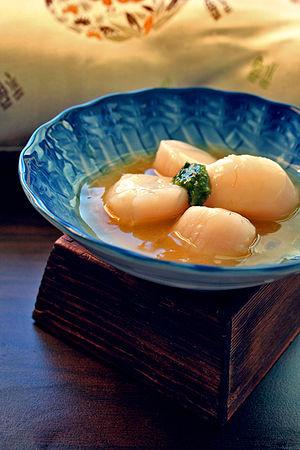
Le conpoy ou pétoncle séché est un produit de la mer séché confectionné à partir du muscle adducteur de pétoncles. Le conpoy dégage une odeur marine et âcre qui rappelle certaines salaisons de viande. Son goût est intensément umami à cause de sa haute teneur en divers acides aminés libres telles que la glycine, l'alanine et l'acide glutamique. Il est aussi riche en acides nucléiques, notamment l'acide inosinique, en d'autres sous-produits d'acides aminés telles que la taurine, et en minéraux.